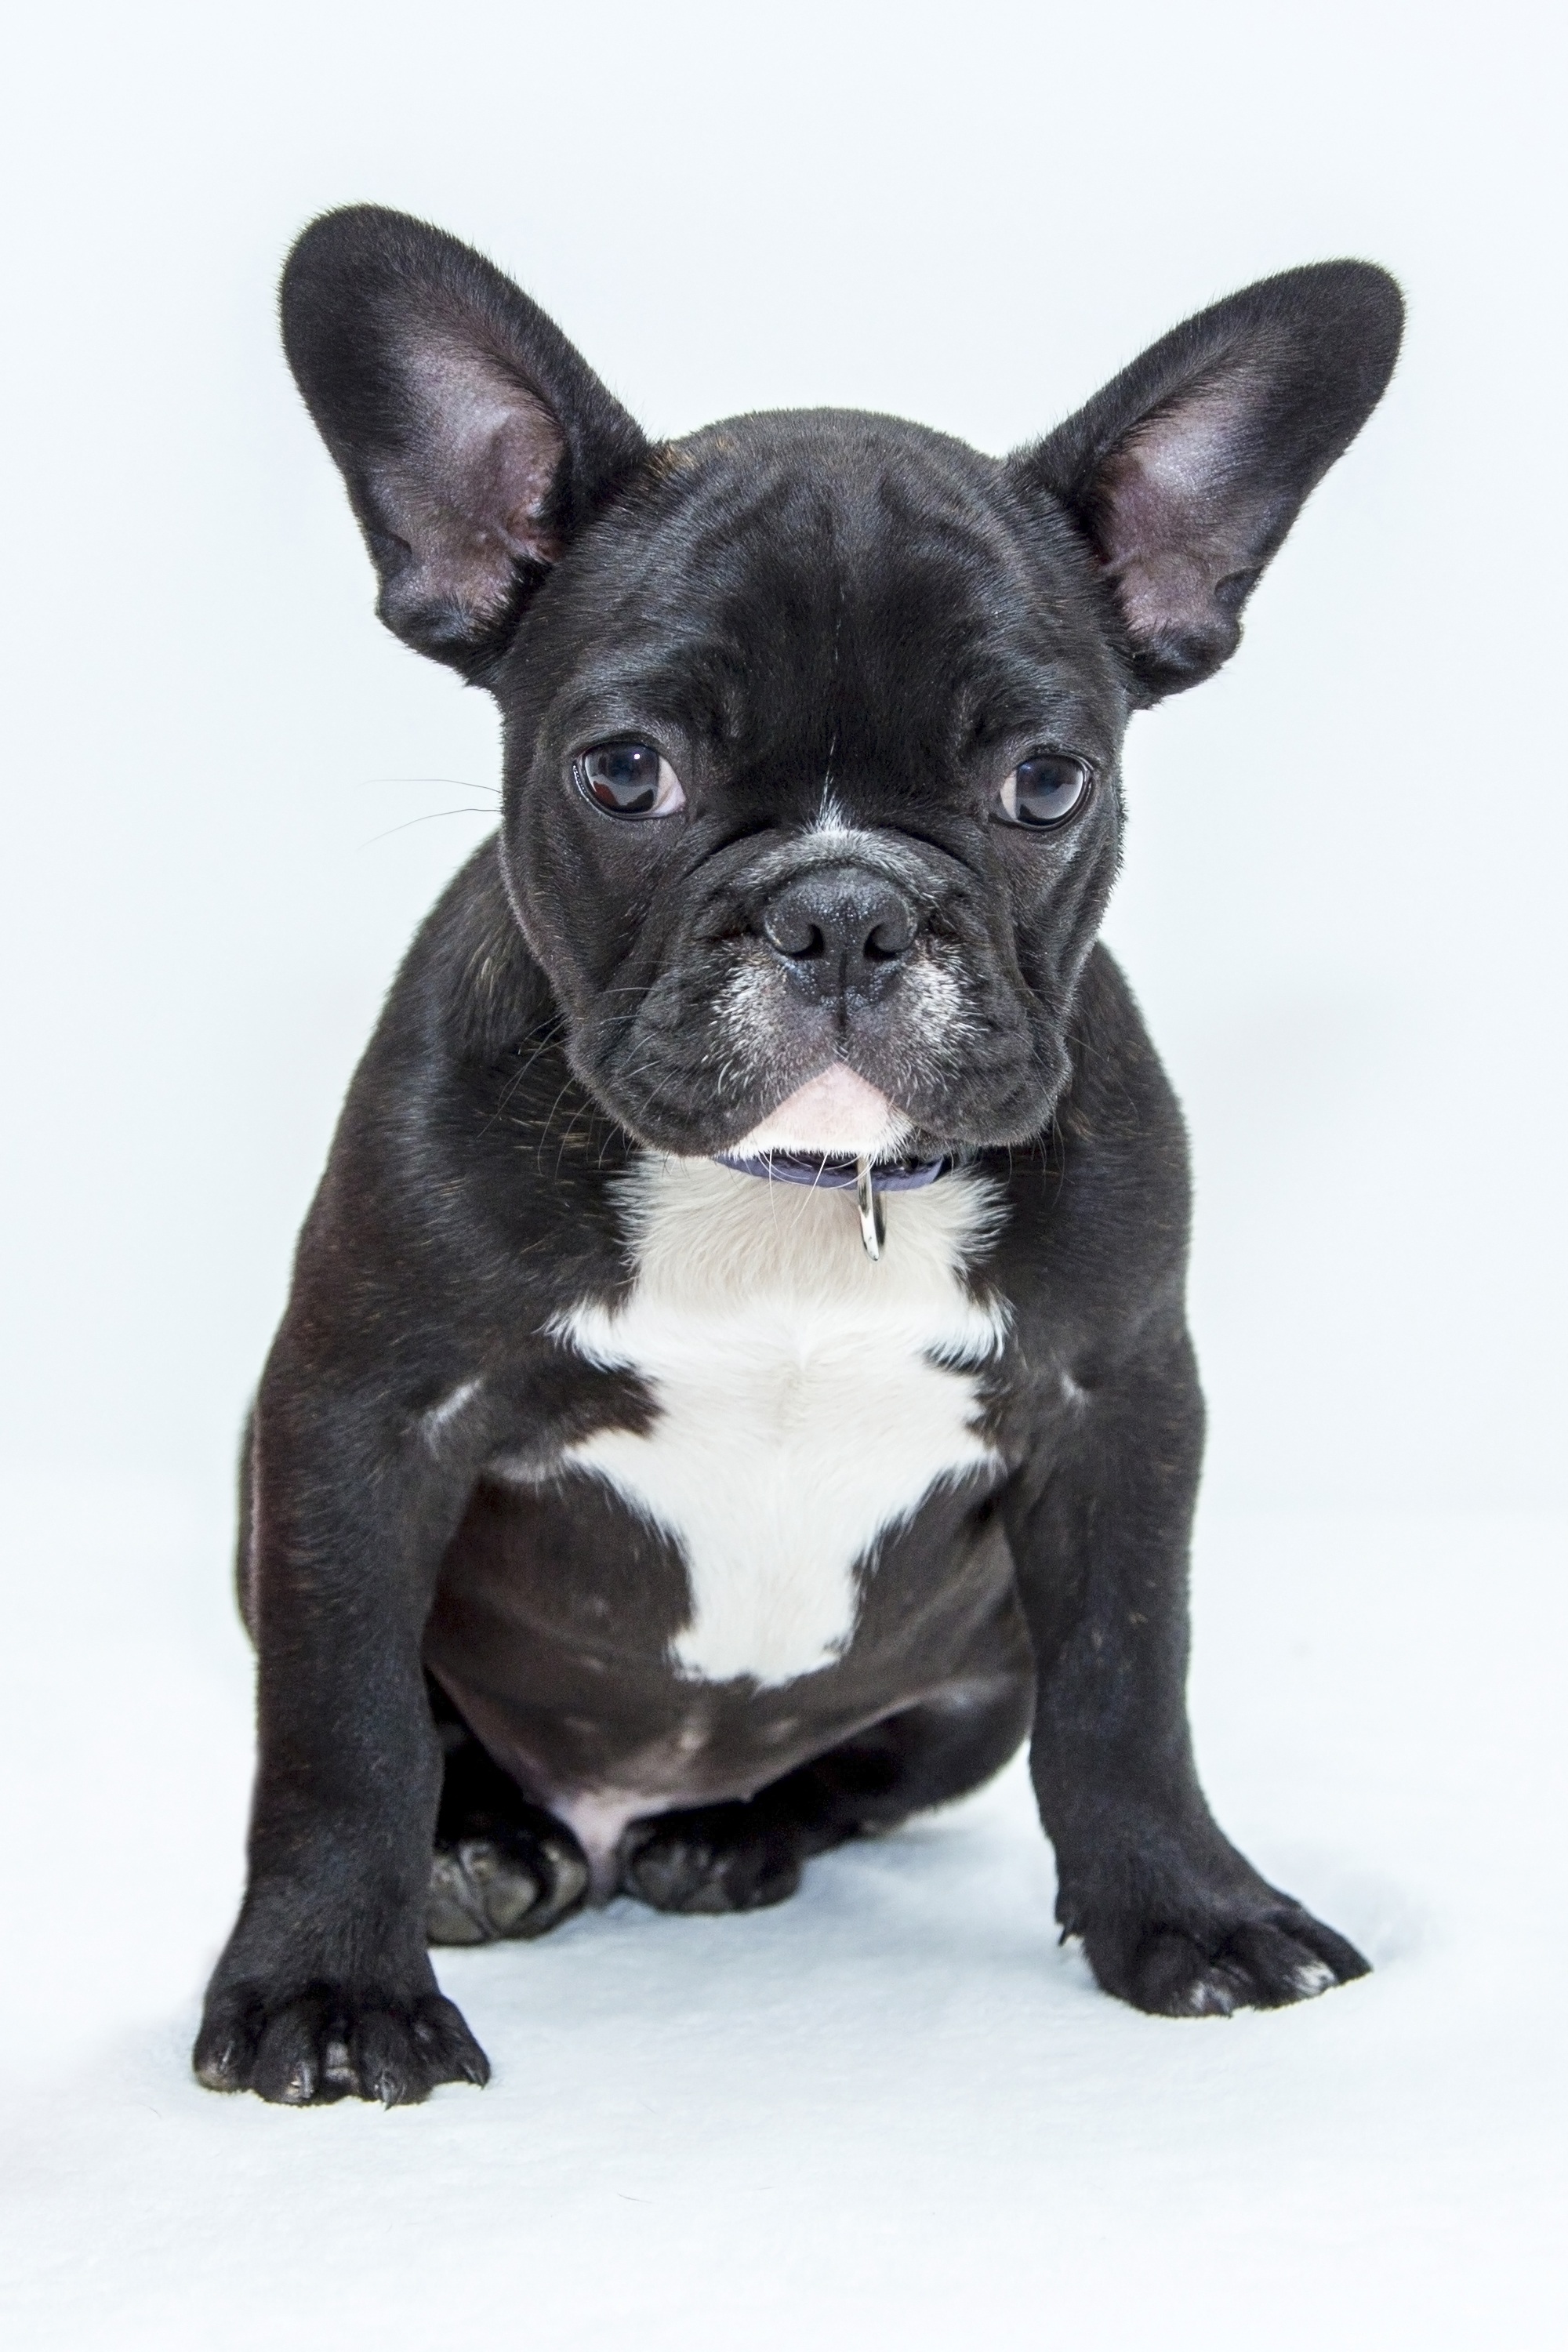
sweet, puppy, dog, pet, mammal, bulldog, vertebrate, french bulldog, dog breed, dog like mammal, carnivoran, olde english bulldogge, toy bulldog